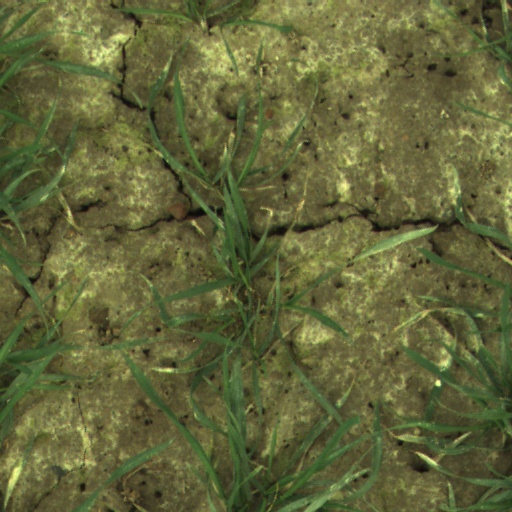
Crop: wheat